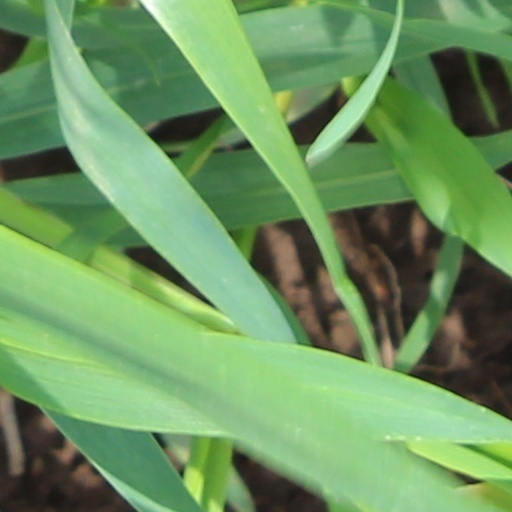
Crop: wheat